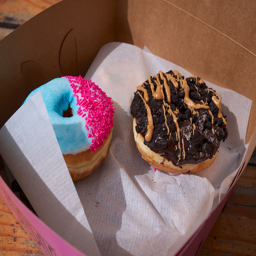
A box with two different types of doughnuts.
A couple of doughnuts that are sitting in a box.
A pair of doughnuts sits in a doughnut box.
The two donuts in the box have different icings.
Two nicely decorated donuts sit in a pink box on the table.